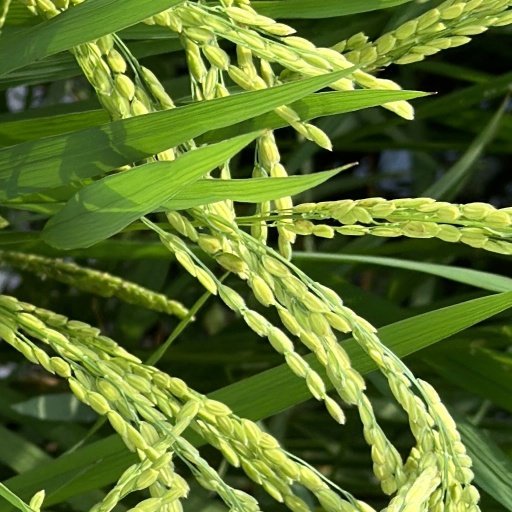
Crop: rice